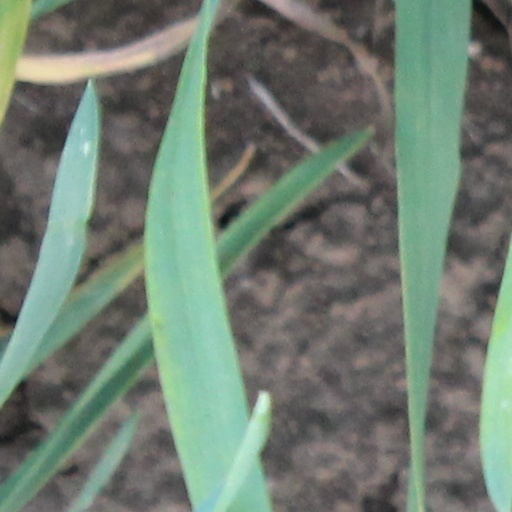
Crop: wheat